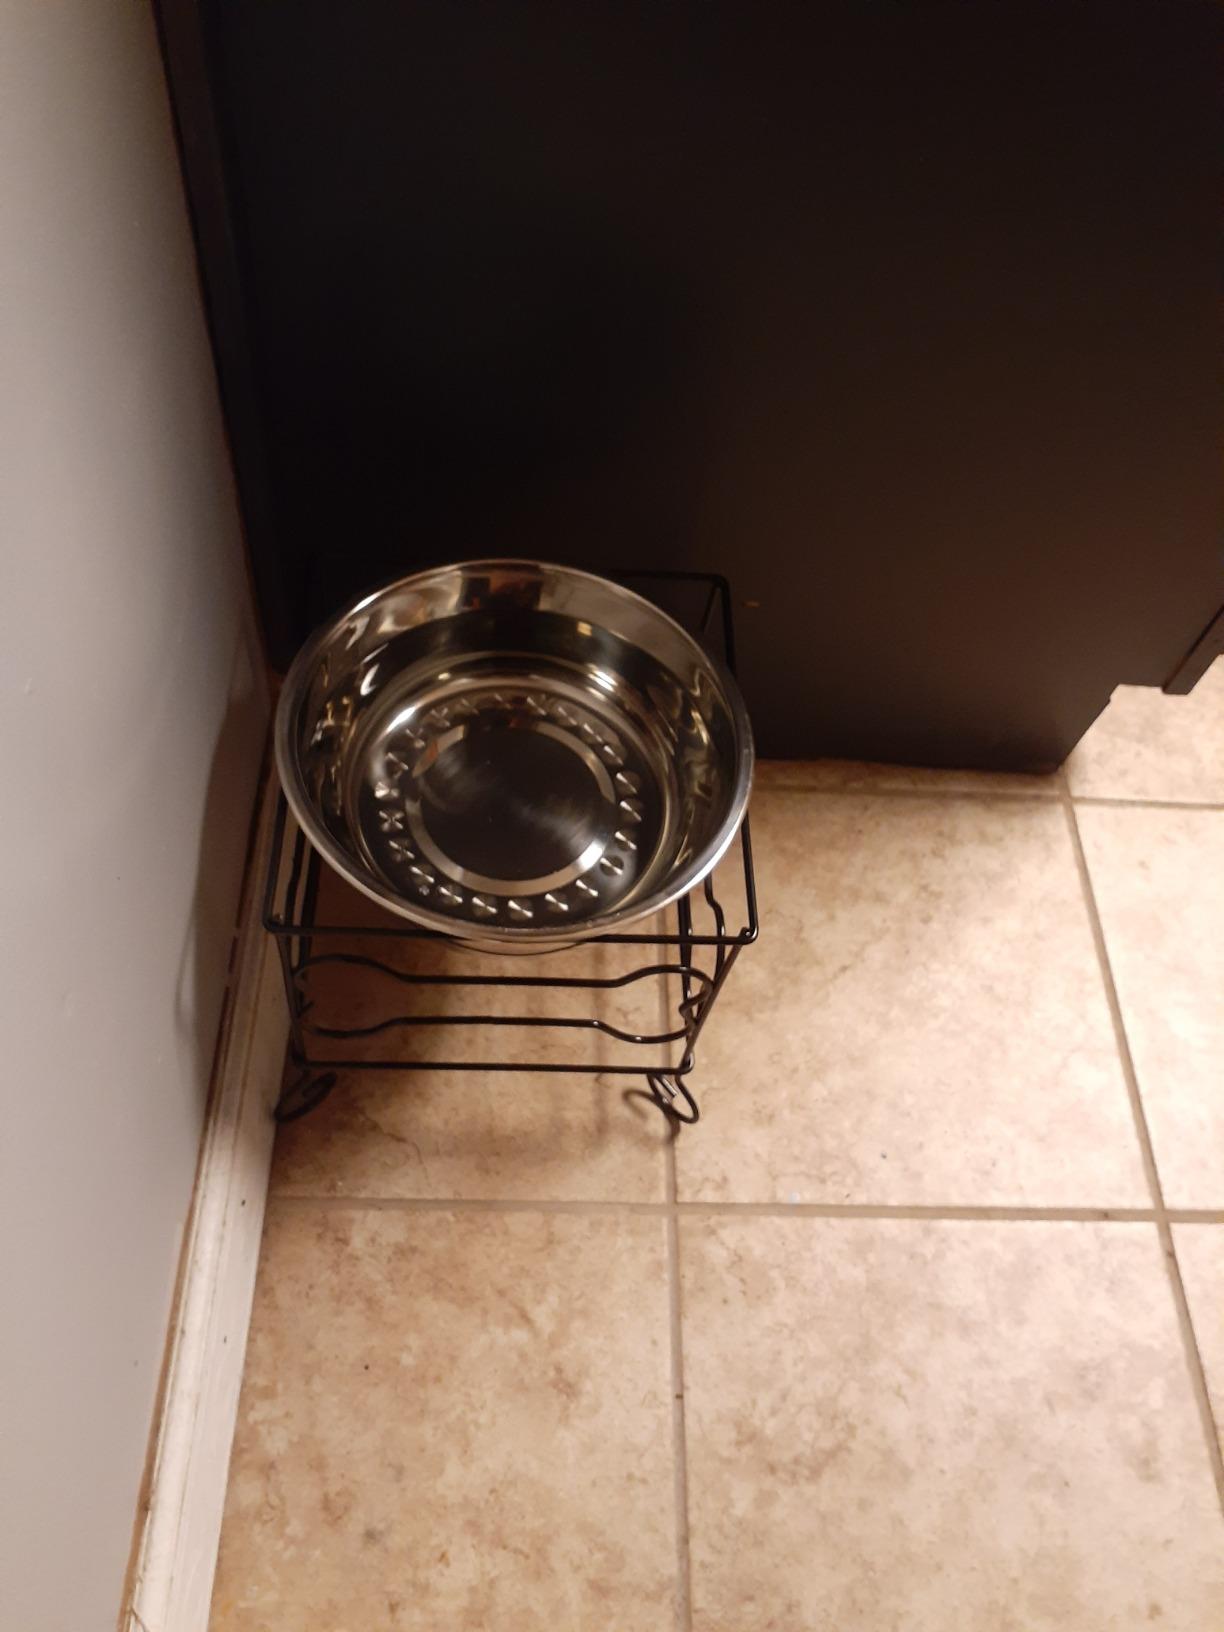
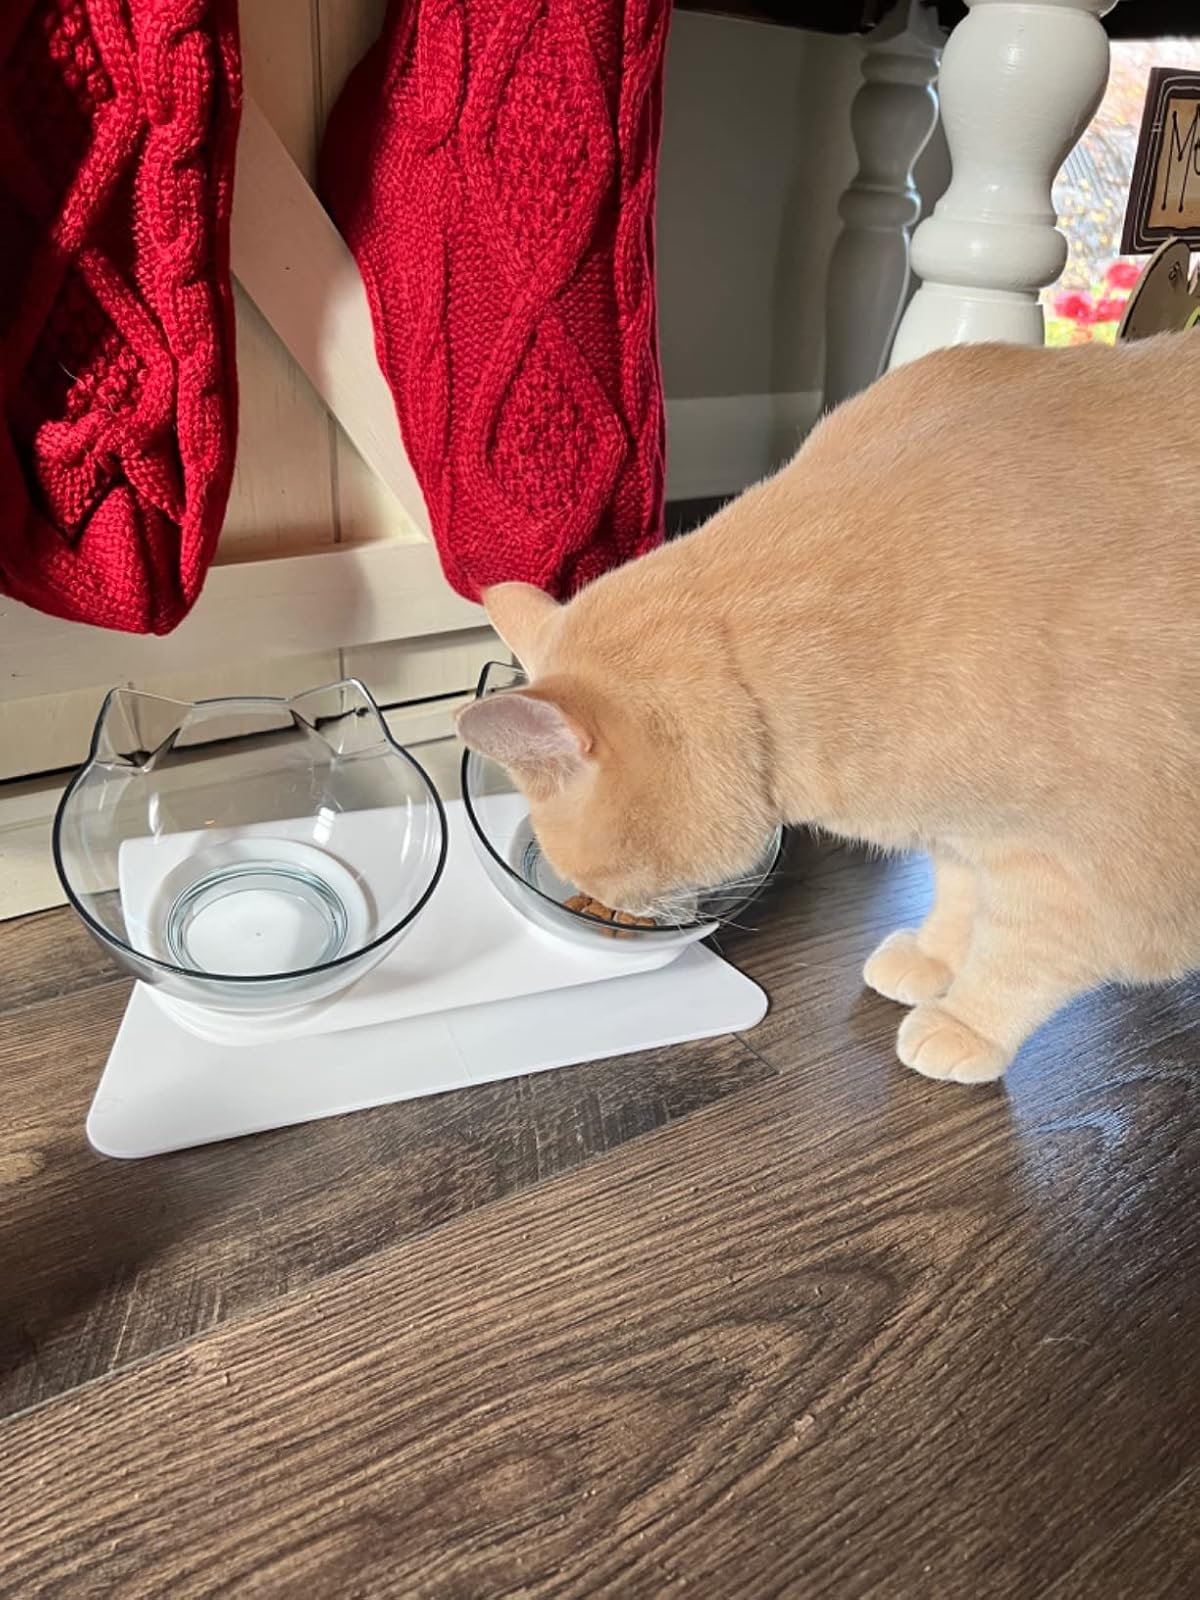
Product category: items_bowl
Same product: no